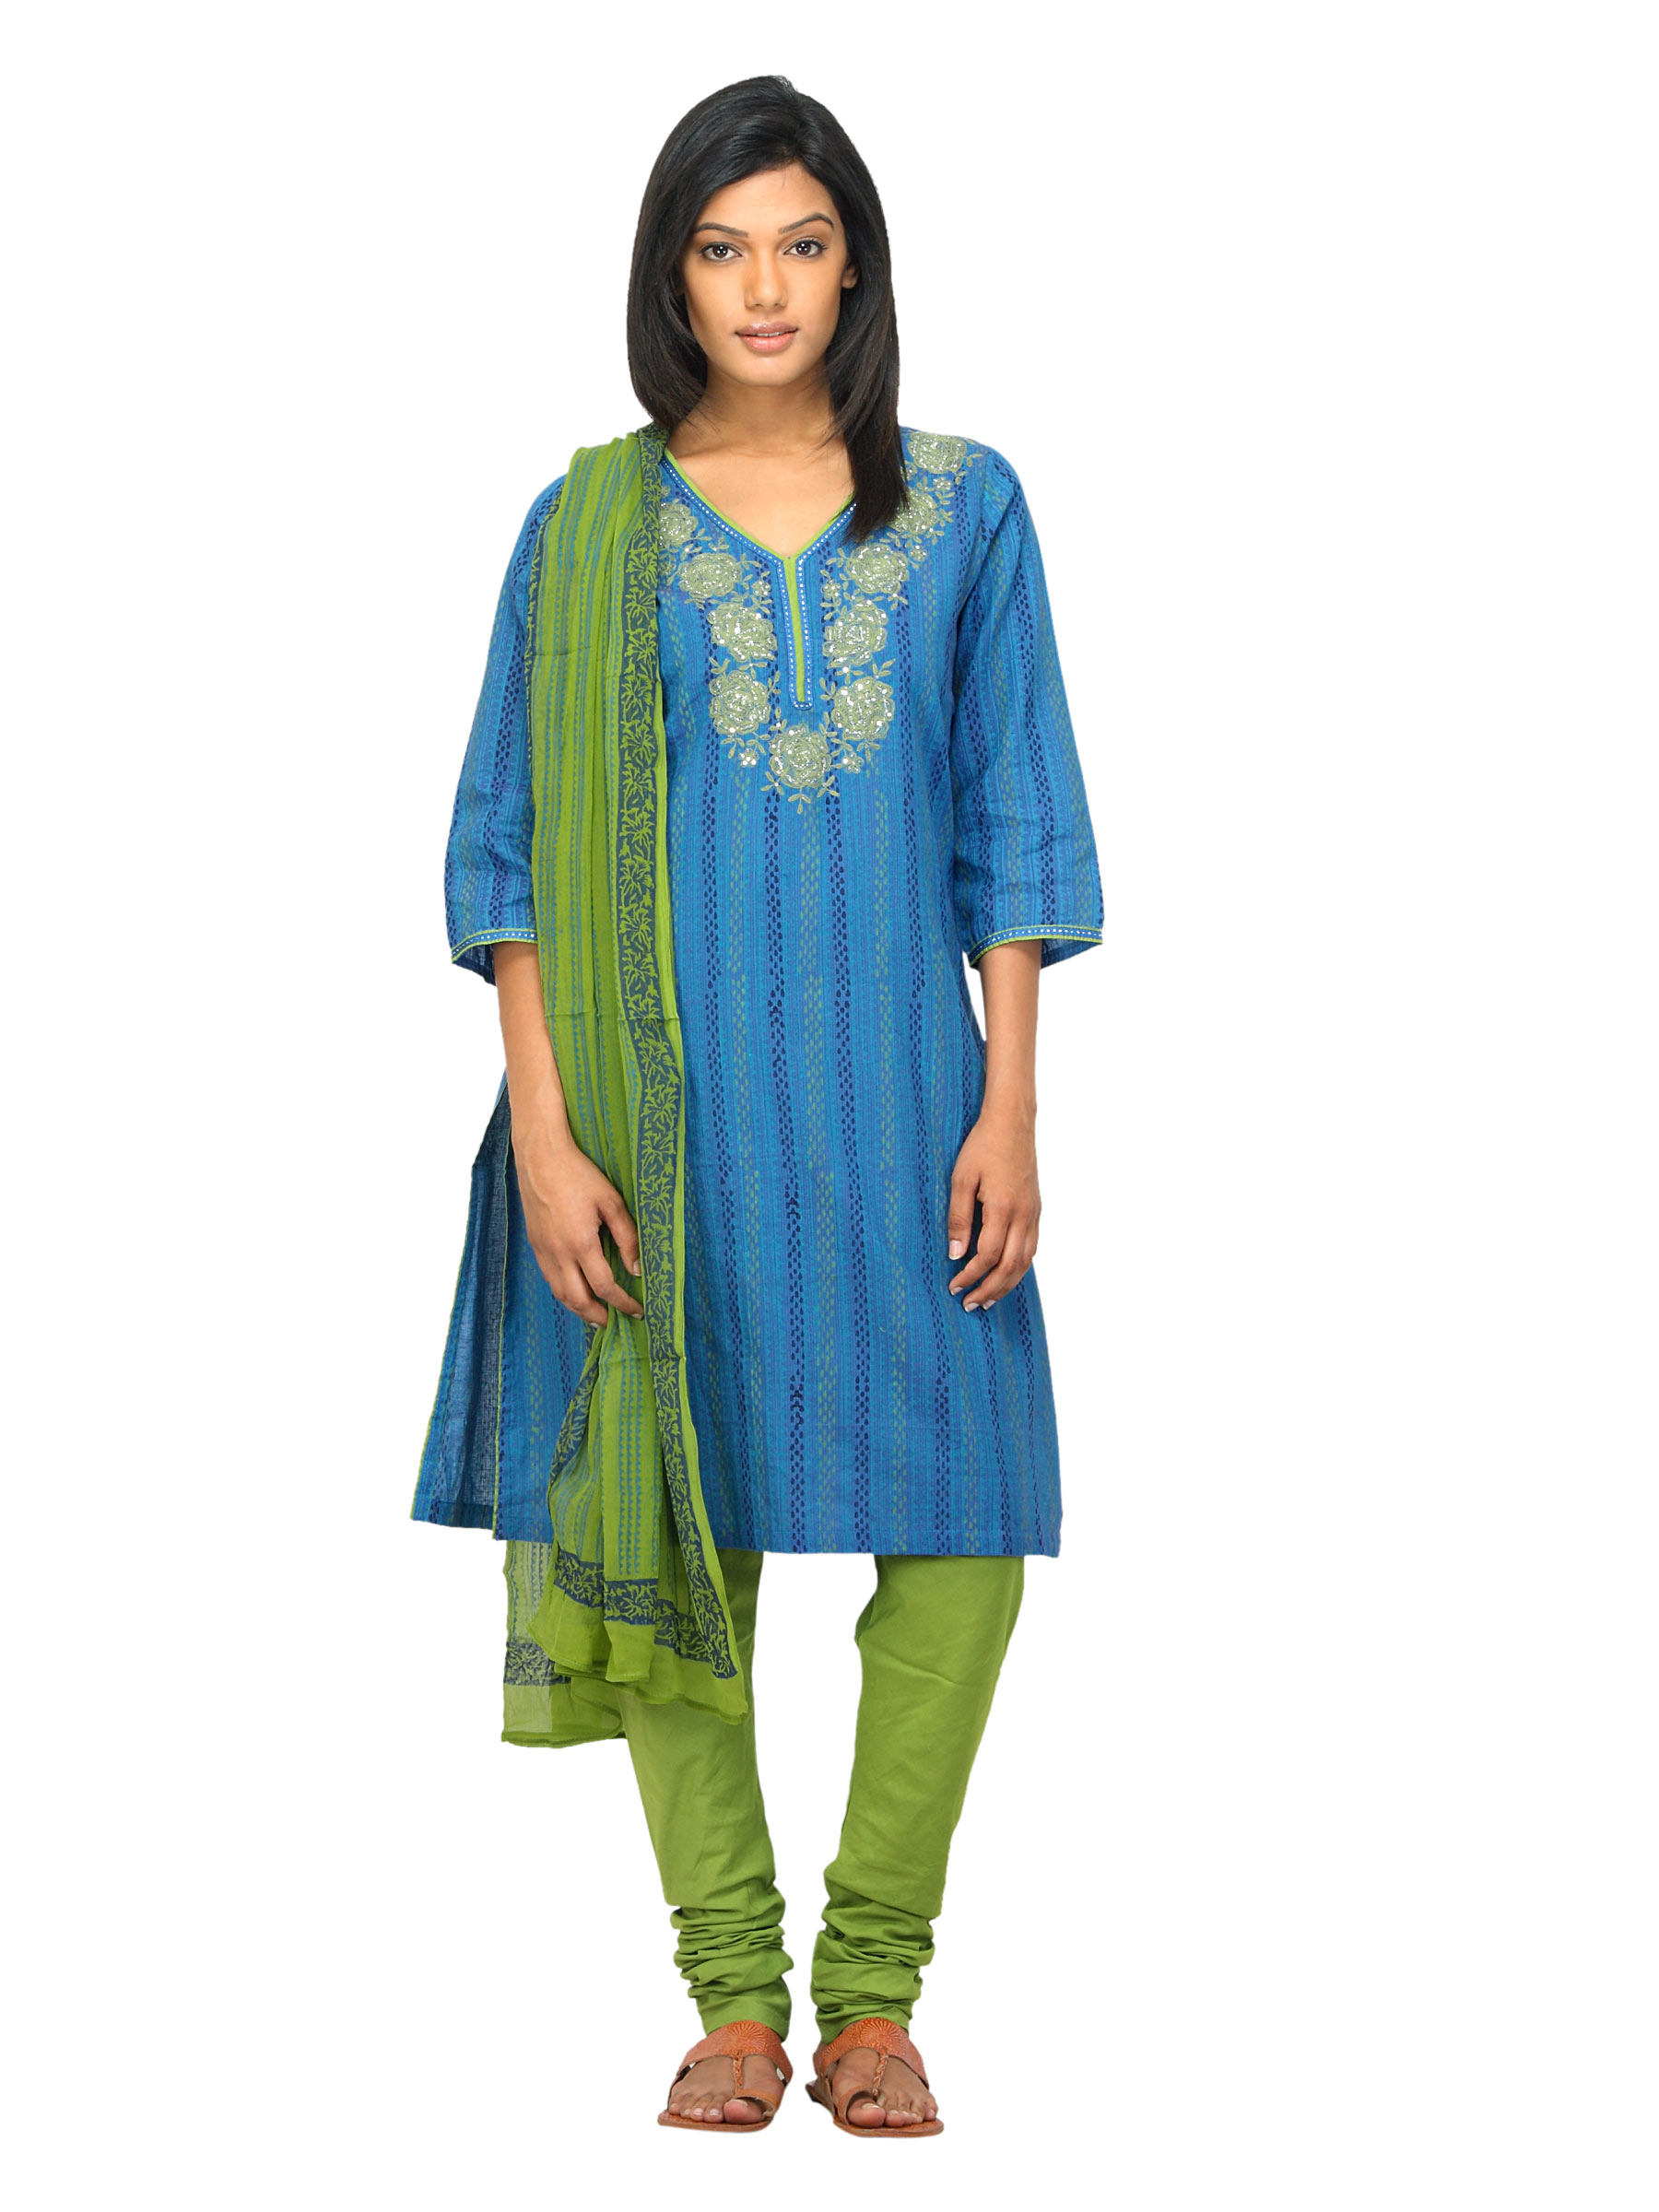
Biba Women Blue & Green Printed Churidar Kurta with Dupatta
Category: Apparel / Apparel Set / Kurta Sets
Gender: Women
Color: Blue
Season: Summer 2012
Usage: Ethnic